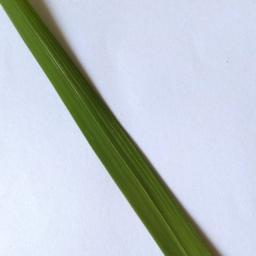
Label: Rice___Healthy